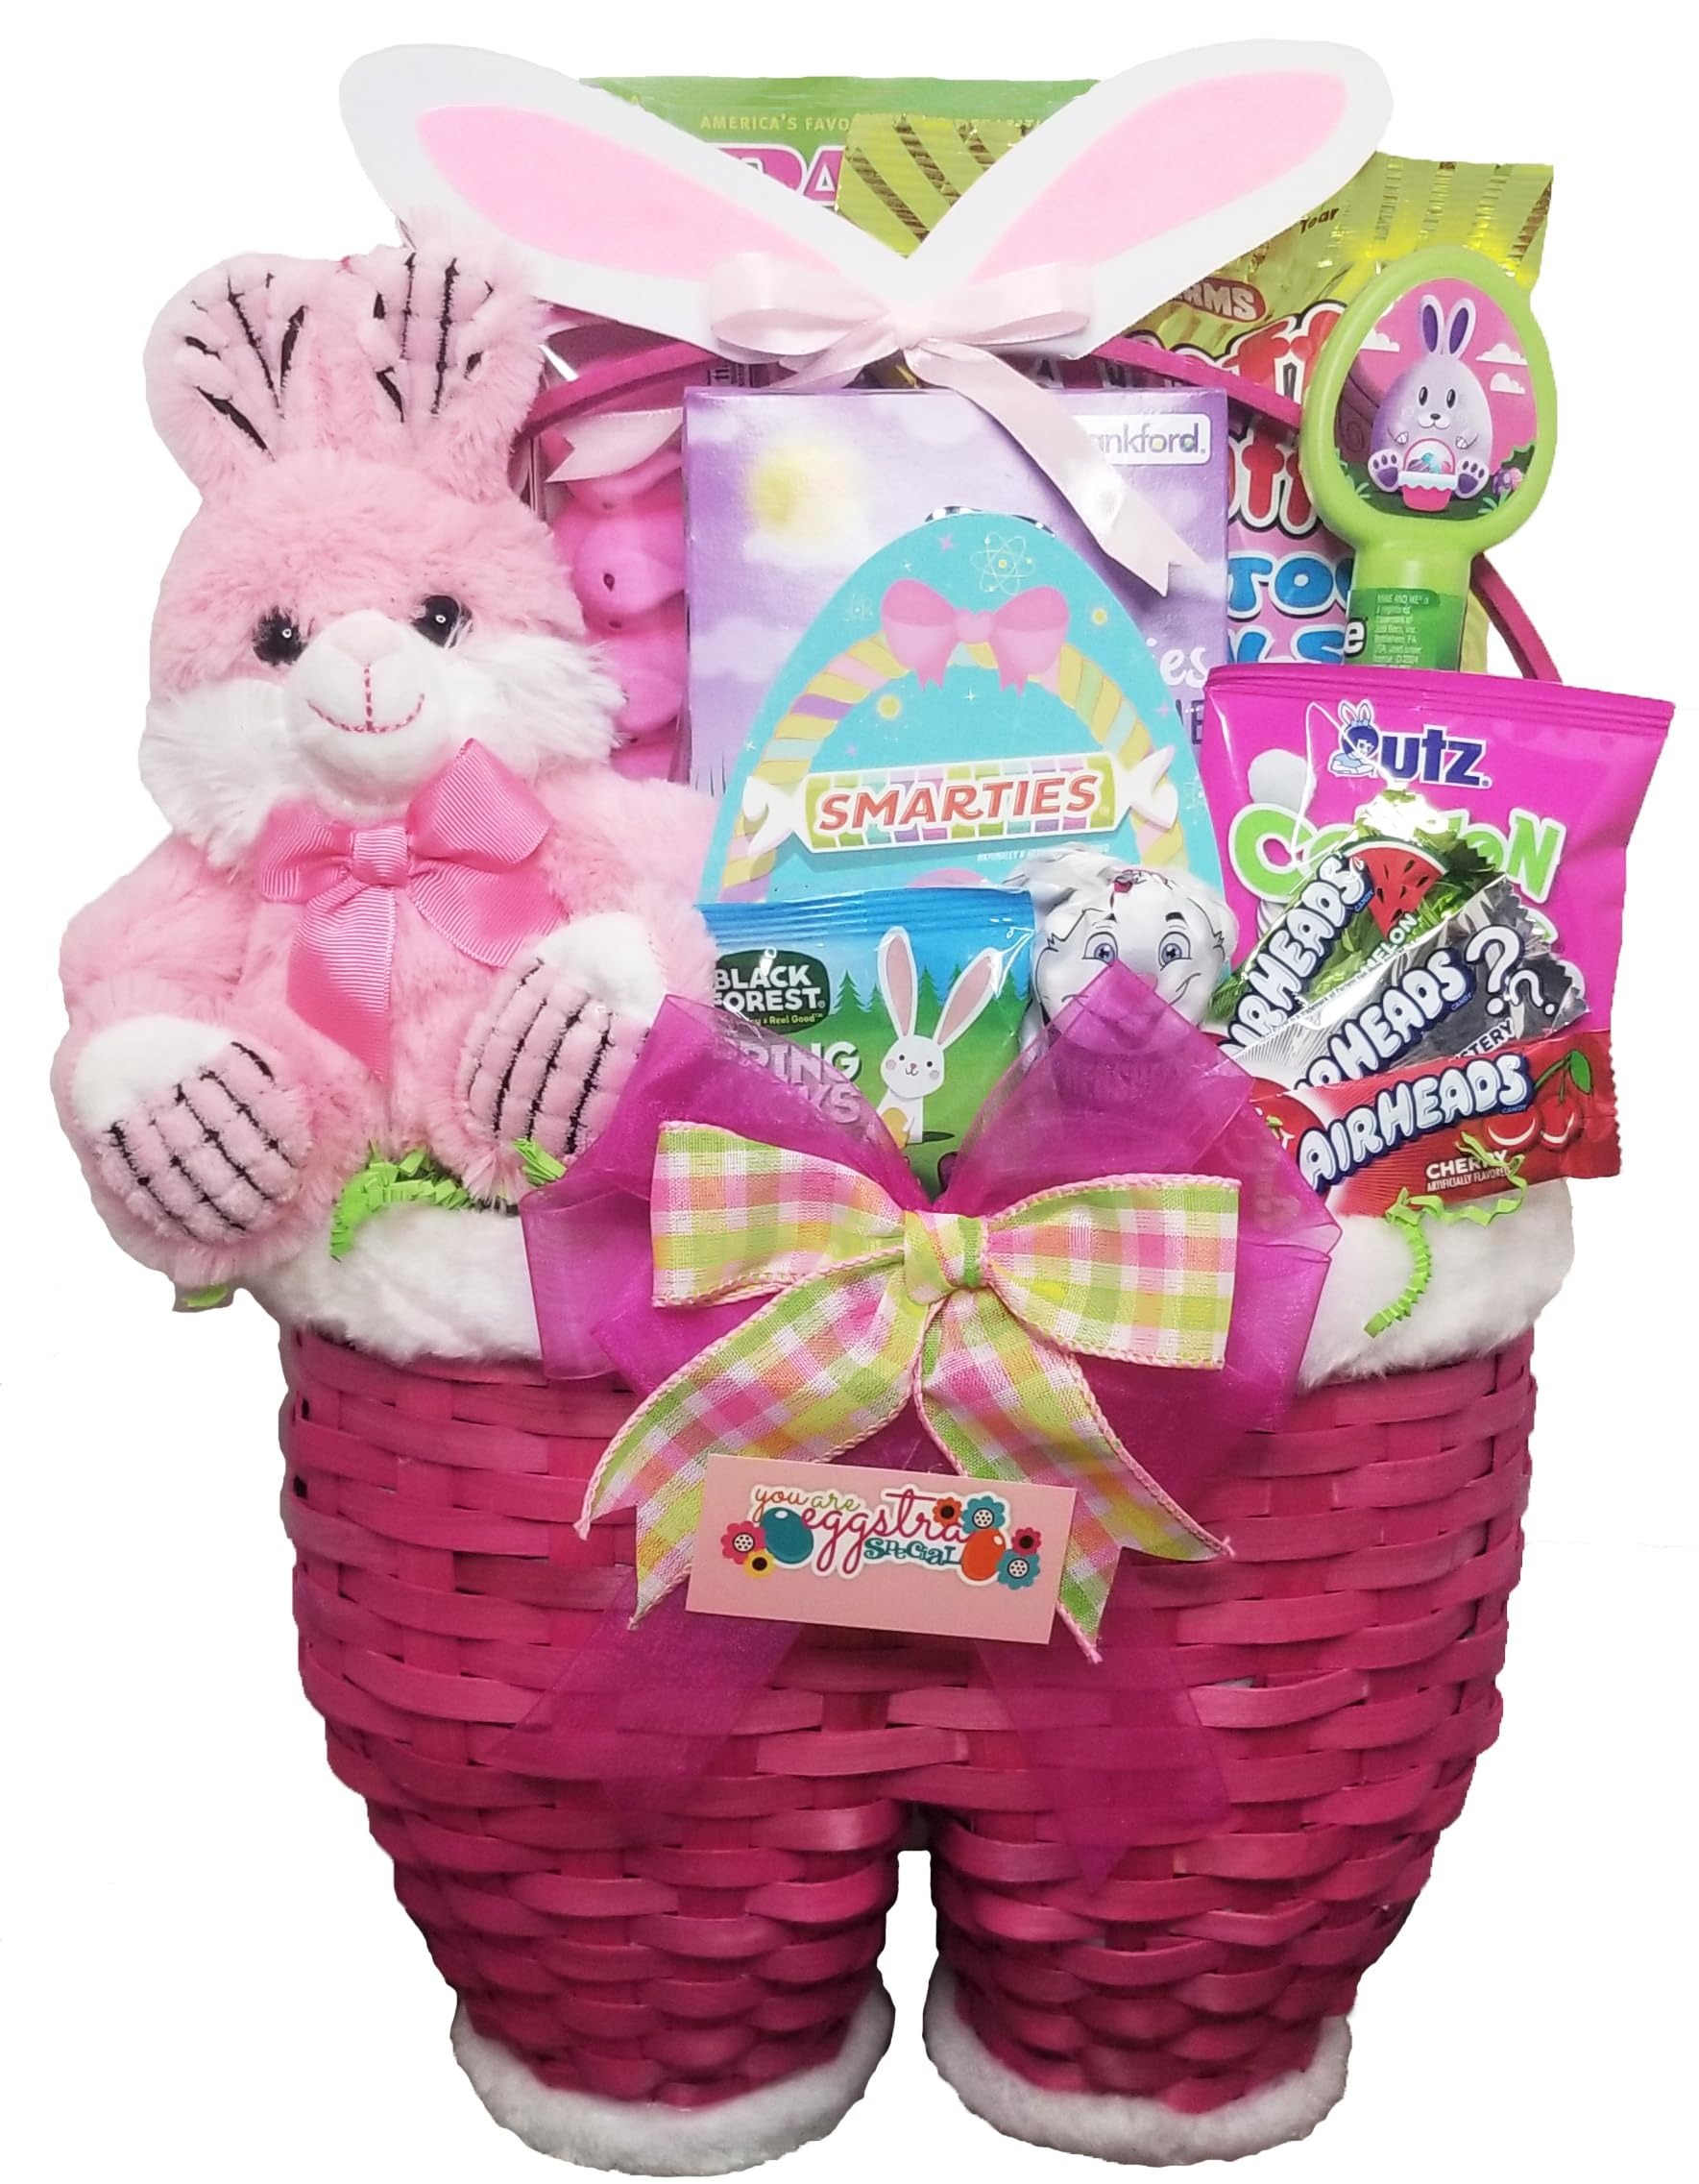
Item Name: Delight Expressions® "You are Eggstra Especial" Easter Gift Basket for Girls - Premade Gift Basket for Kids
Bullet Point 1: Get your little ones ready to collect the eggs and candy this year with this beautiful Easter basket for girls with bunny ears and tail and an adorable 9” bunny.
Bullet Point 2: This bunny pants Easter gift basket is full of goodies suck as egg decorating kit, fluffy cotton candy, milk chocolate bunny, Easter tube with fruit candy and more.
Bullet Point 3: All of our Gift Baskets are beautifully hand-wrapped with attention to detail.
Bullet Point 4: Product Manufactured exclusively by Delight Expressions
Product Description: Get your little ones ready to collect the eggs and candy this year with this beautiful Easter basket for Girls with bunny ears and tail and an adorable 9” bunny. This bunny pants Easter gift basket for girls is full of goodies including: <p> ⦿ Dudley's Egg decorating kit, contains all the tools you need to make awesome eggs for hiding on Easter morning. Fun for the whole family! <p> ⦿ Fluffly stuff cotton tails cotton candy, with the sweet taste and fluffy texture. (2.1oz), <p> ⦿ Frankfort milk chocolate bunny (2oz) is a must have for Easter cravings. The box and bunny are decorated perfectly to fit the Easter season. <p> ⦿ Smarties egg shape box (1.5oz), Indulge this Easter your sweet tooth with the yummy smarties candy wafer roll you know and love, just the way you remember it. <p> ⦿ Peeps marshmallow chicks (10 count). What could be better than waking up Easter morning to a basket with marshmallow Peeps, of course! These Easter classic is a must have for your Easter celebration. <p> ⦿ Easter Tube (1.7oz) filled with fruit candy. Sure to sprout smiles on the faces at Easter time. <p> ⦿ HERSHEY-ETS Easter candy in adorable bunny packaging is the perfect addition to any Easter celebration, Keep everyone in the Easter spirit with this adorable carrot-shaped bunny bags. <p> ⦿ Utz cotton tails snack bag. Delicious white cheddar cheese balls baked to perfection for nice crispy crunch! Make spring time fun for every snackable moment! Made with real cheese. <p> ⦿ Airheads Easter Bunny themed Mini bars (3 ct). Nothing beats the tremendously tangy, playfully chewy chew of Airheads. They are the pint-sized, chewy non-melting candy sure to satisfy any sweet tooth this Easter season. <p> ⦿ Black Forest Sprint Snacks, fruit flavored snacks that include strawberry, raspberry, watermelon, mango, and pineapple flavors in the spring-themed shapes of flowers, Easter baskets, bunnies, chicks, and doves. Perfect for just enjoying on the go!. <p> All of our Gift Baskets are beautifully hand wrapped with attention to detail. <p> Our original handcrafted gift basket is created exclusively by Delight Expressions
Value: 1.0
Unit: Count

Price: 66.95